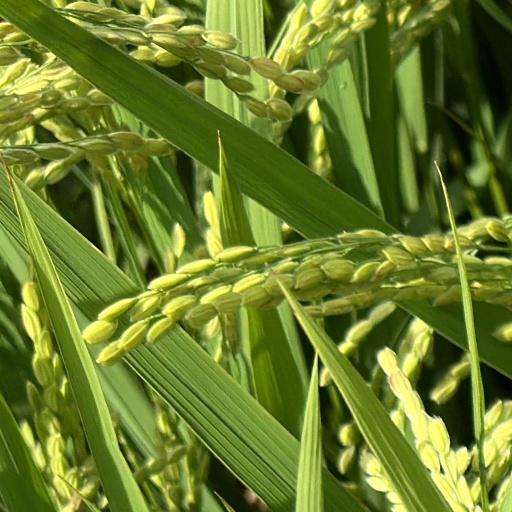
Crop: rice